Summit Camp

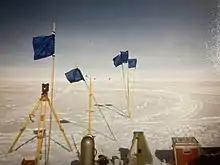
Summit Laying out the first runway, 1989

Summit Station was originally established in April 1989 in support of the Greenland Ice Sheet Project Two (GISP2) deep ice coring effort. A ski-equipped C-130 from the New York Air National Guard performed an open snow landing near the site, bringing the put-in team consisting of Mark Twickler, Jay Klink, Michael Morrison, and two navigation specialists; Doug Roberts and Jim Normandeau who located the exact location chosen for the GISP2 drilling site, established a camp, and laid out the runway. Subsequent flights brought in additional materials and personnel needed to build the station.